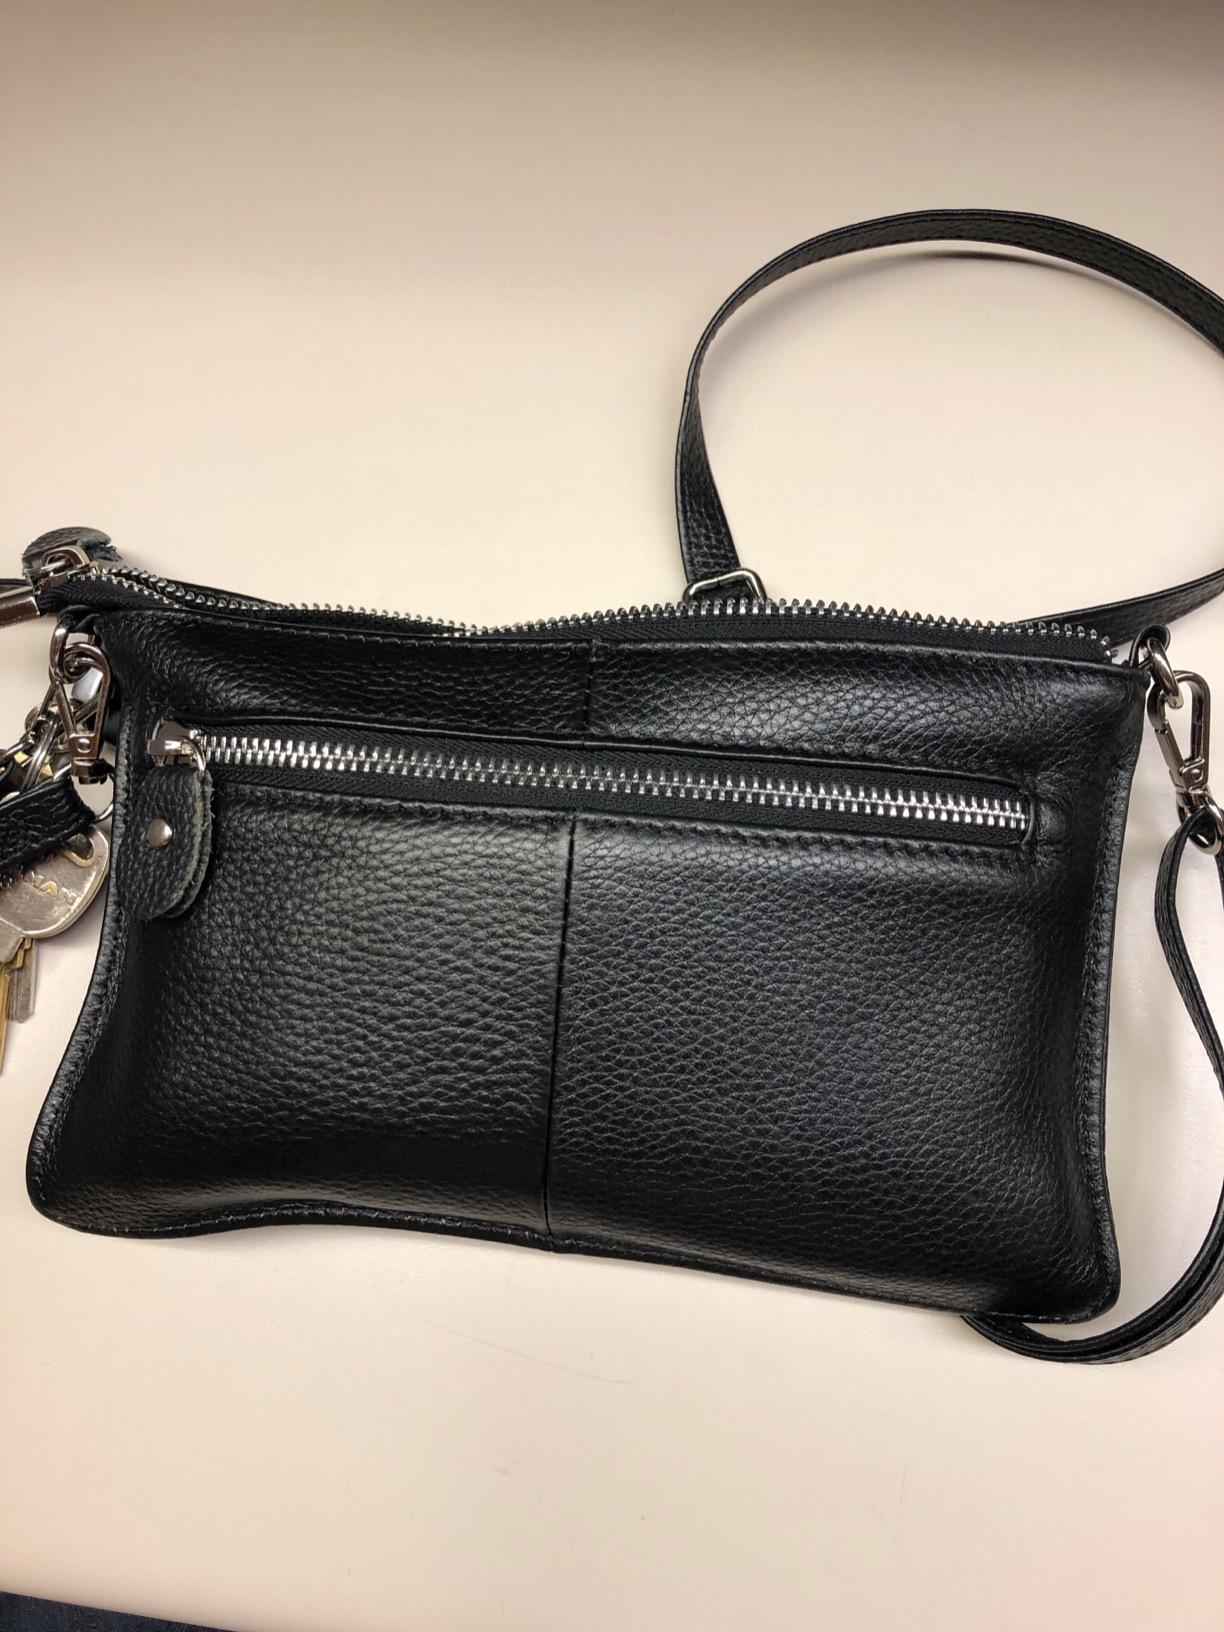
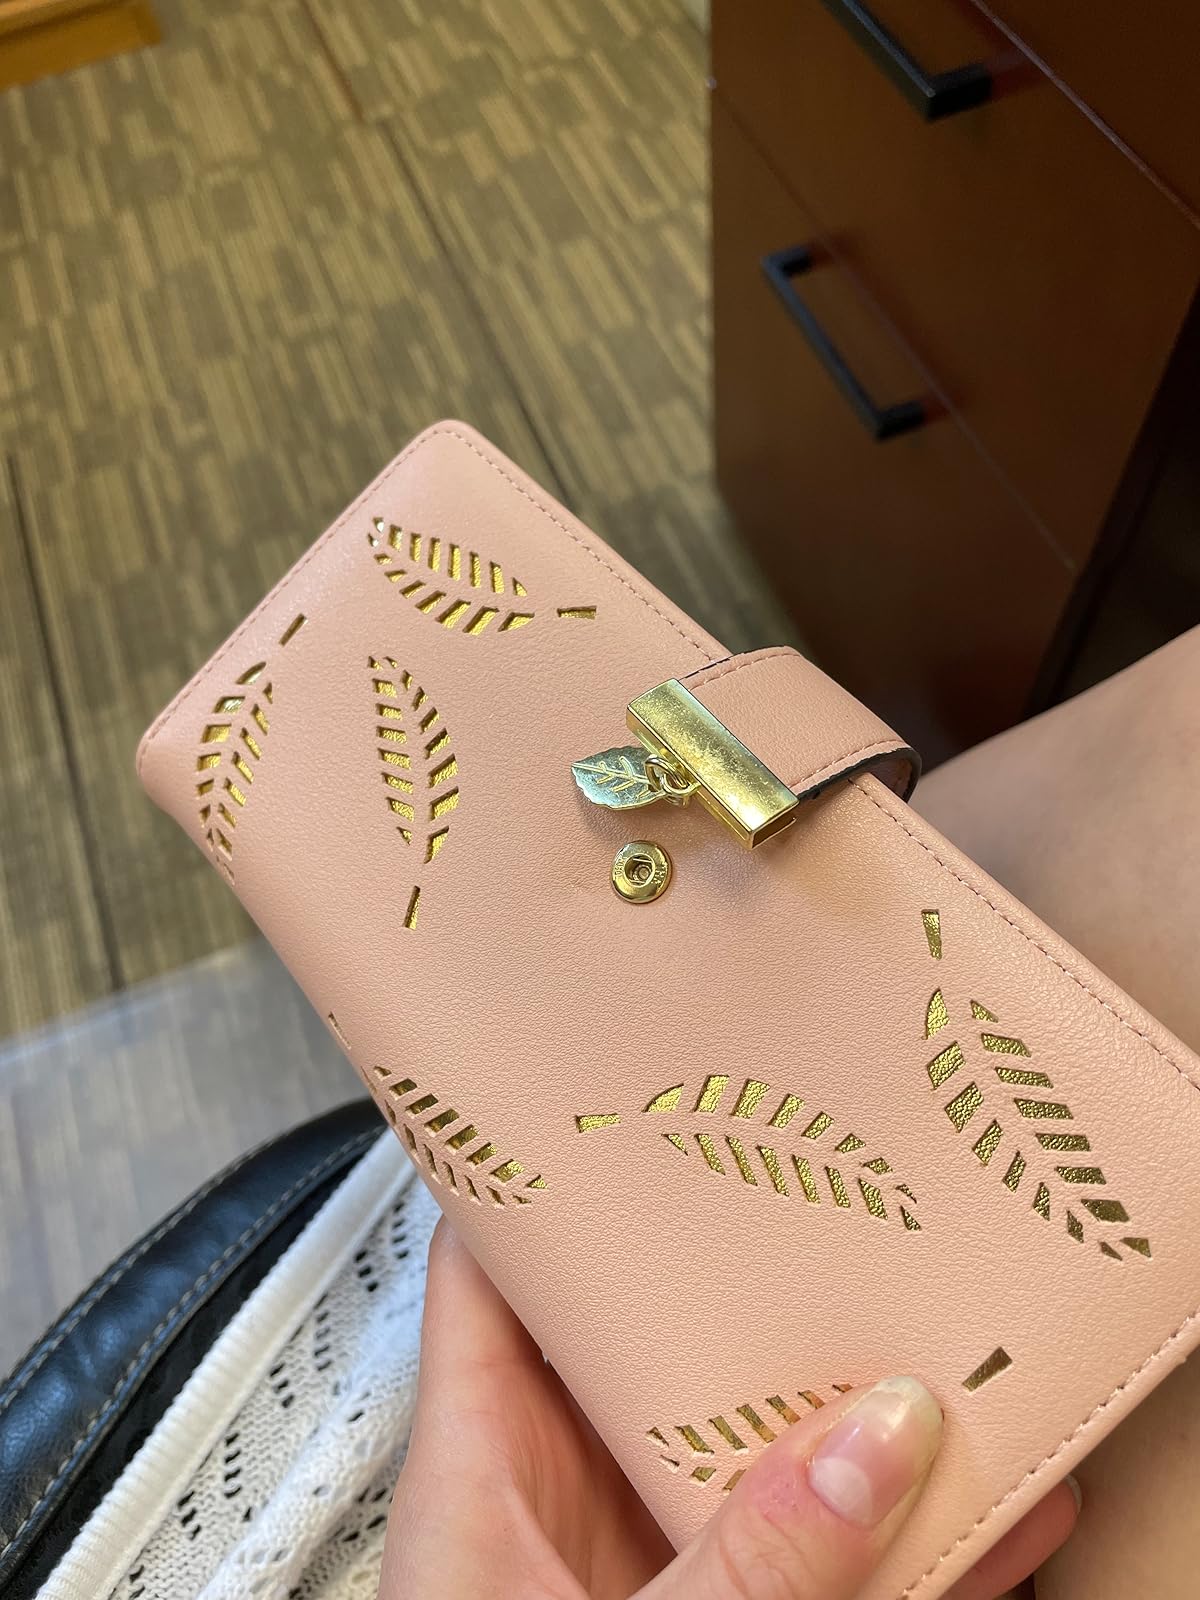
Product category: accessories_handbag
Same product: no